This Week (2003 TV programme)

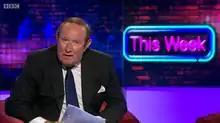
Andrew Neil presenting the show

This Week is a British current affairs and politics TV programme. It was screened late on Thursday evenings on BBC One and hosted by former "Sunday Times" editor Andrew Neil, with a panel of two commentators, one from the right and the other from the left of the political spectrum. The show was introduced on 16 January 2003, as was the "Daily Politics", after a major review of BBC political programmes. It replaced the nightly "Despatch Box" (1998–2002), for which Neil had been the sole presenter in its later years. In February 2019, following Neil's decision to step down as host, the BBC announced that "This Week" would end in July 2019.